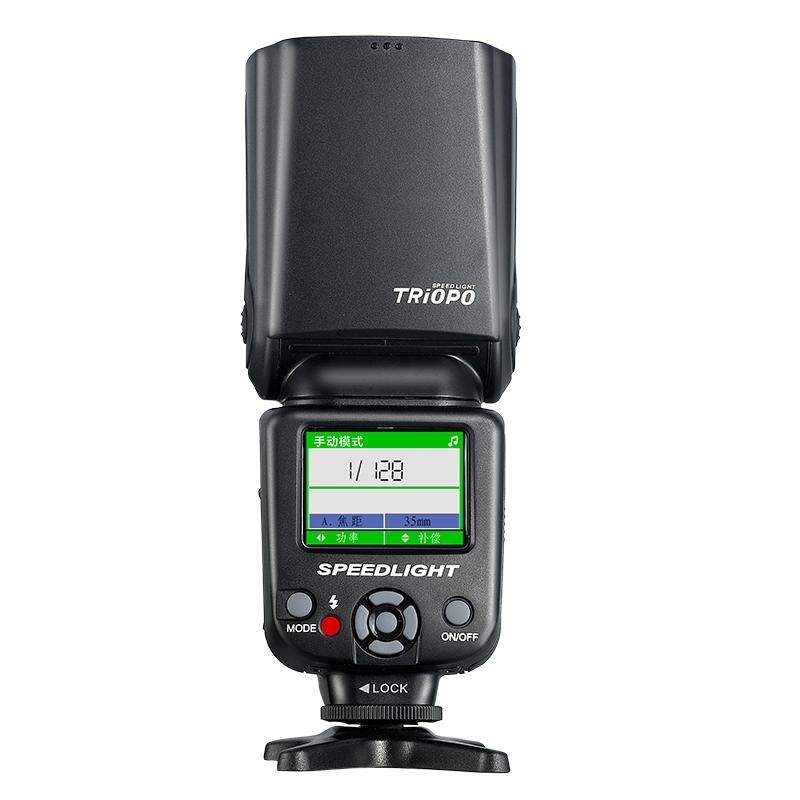
Triopo TR-985 TTL High Speed Flash Speedlite for DSLR Cameras Nikon Edition
About the product 1. High performance, high compatibility, high-power flash output 2. 2.9 seconds recycle time with full output, 4-5 seconds without using new battery 3. From 1/128 to 1/1, 8 stalls to lose, each stall have two fine-tuning compensation 4. High-speed sync up to 1/8000th of a second 5. TTL auto-metering, the flash automatically adjust light output 6. Rear-curtain sync and stroboscopic/multi flash control 7. Raster AF assist lamp 8. Support red-eye reduction flash mode 9. Color screen for different flash modes, easy to distinguish 10. Additional Functions: Voice prompt, custom function, power save mode, overheating protection, automatic save function Package include 1 * TR-985 Speedlite 1 * Soft Case 1 * Mini Stand 1 * User Manual Compatible with Canon EOS 700D/T5i 650D/T4i 600D/T3i 1100D/T3 550D/T2i 500D/T1i 100D/SL1 400D/XTi 450D/XSi 300D/Digital Rebel 20D 30D 60D 5D Mark III 5D Mark II and All Other Canon DSLR Cameras
Brand: SUNSKY
Category: Cameras & Optics > Camera & Optic Accessories > Camera Parts & Accessories > Camera Flashes